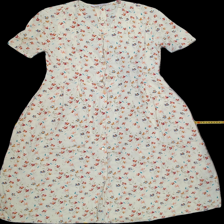
View: front
Type: Dress
Category: Ladies
Brand: Lindex
Colors: Multicolor
Material: 100%viscose
Pattern: Floral print
Cut: V-collar, Loose
Size: 40
Trend: No trend
Stains: No
Price range: <50
Recommended usage: Reuse